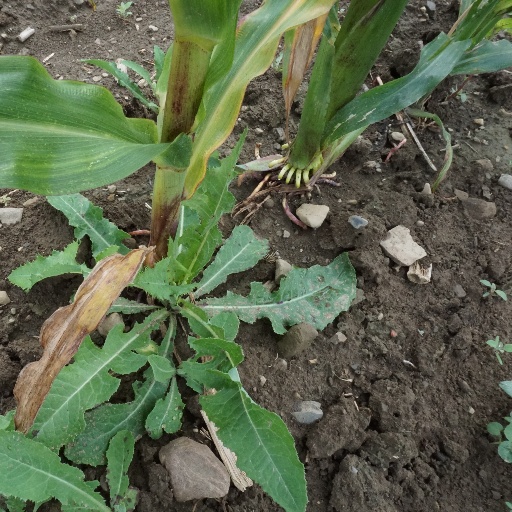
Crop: maize; corn